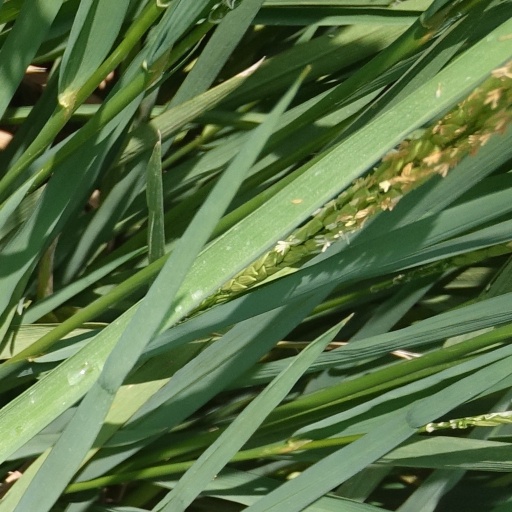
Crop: rice